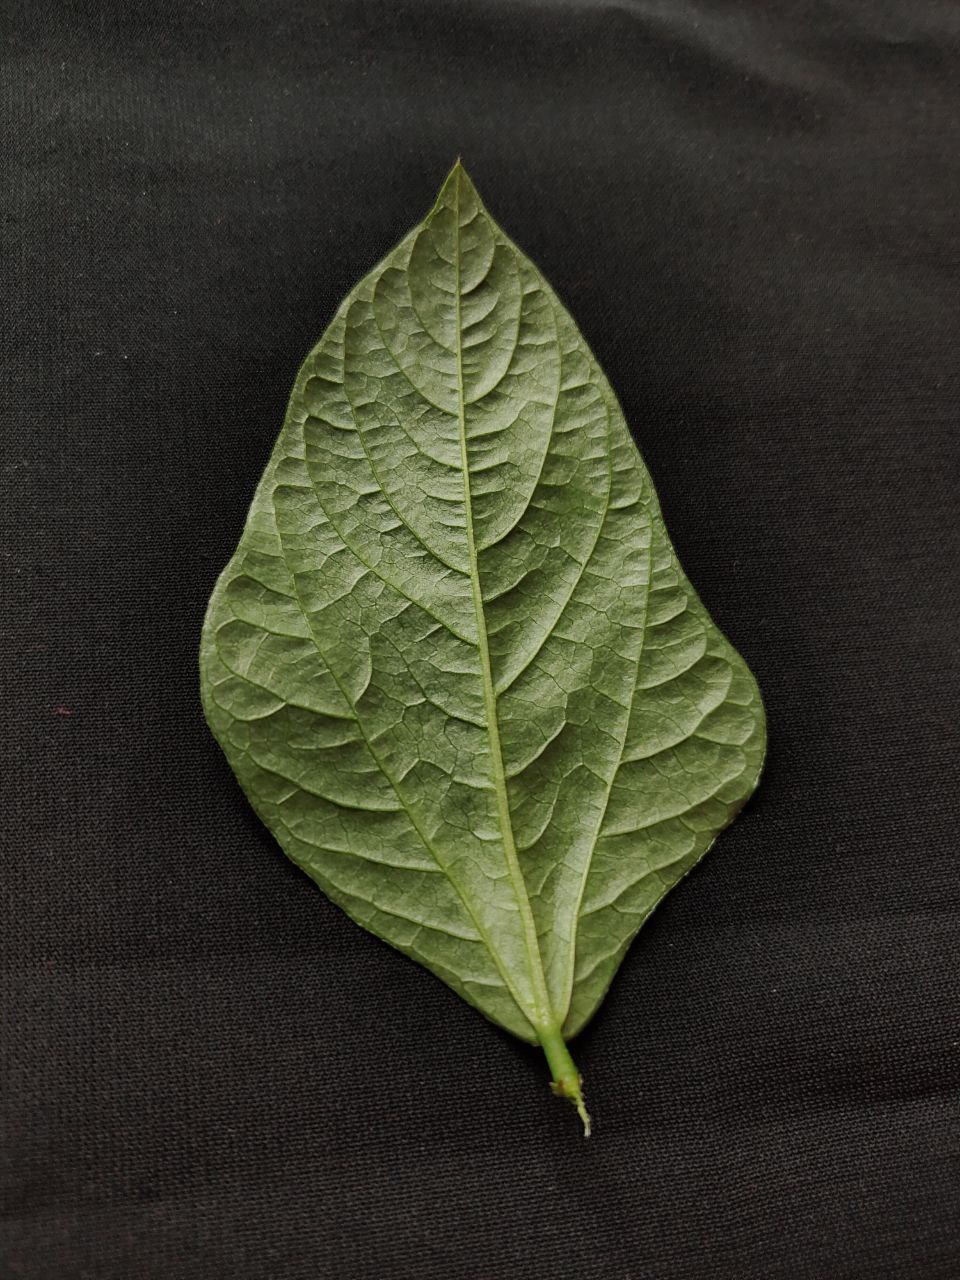
Crop: cowpea
Leaf condition: Fresh Leaf